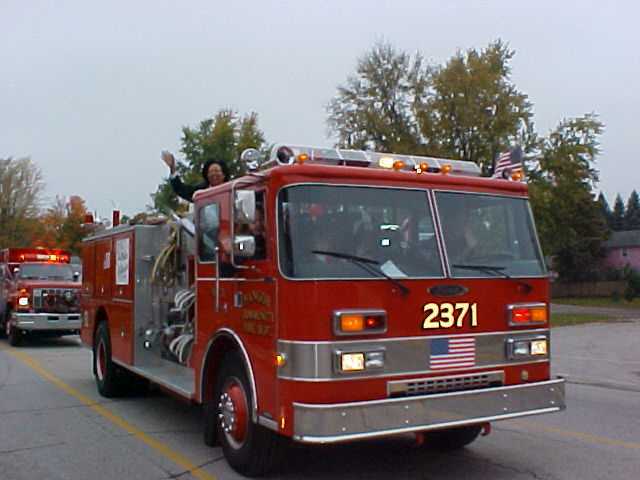
Label: not_food